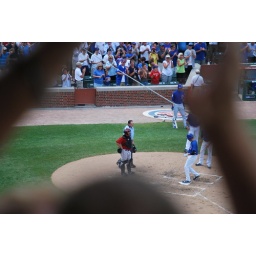
Mark DeRosa touches home plate after hitting a grand slam to left field in the bottom of the third inning.